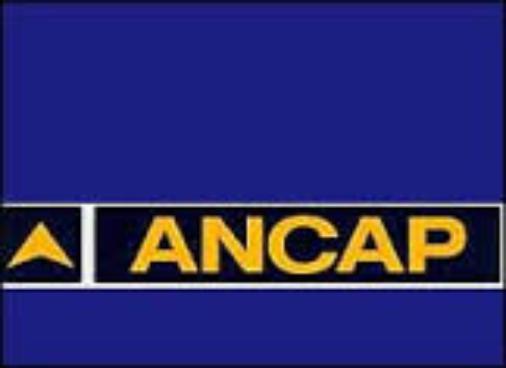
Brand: ANCAP-1
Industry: Transportation